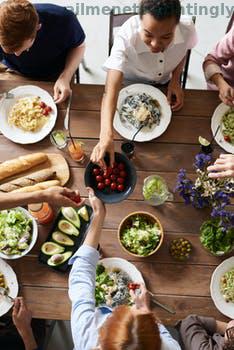
Label: Watermark